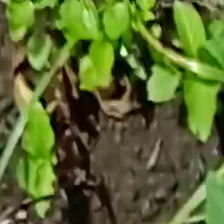
Weed species: Kena_(Commplina_benghalensio)